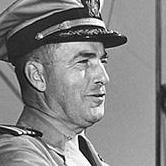
Age: 48